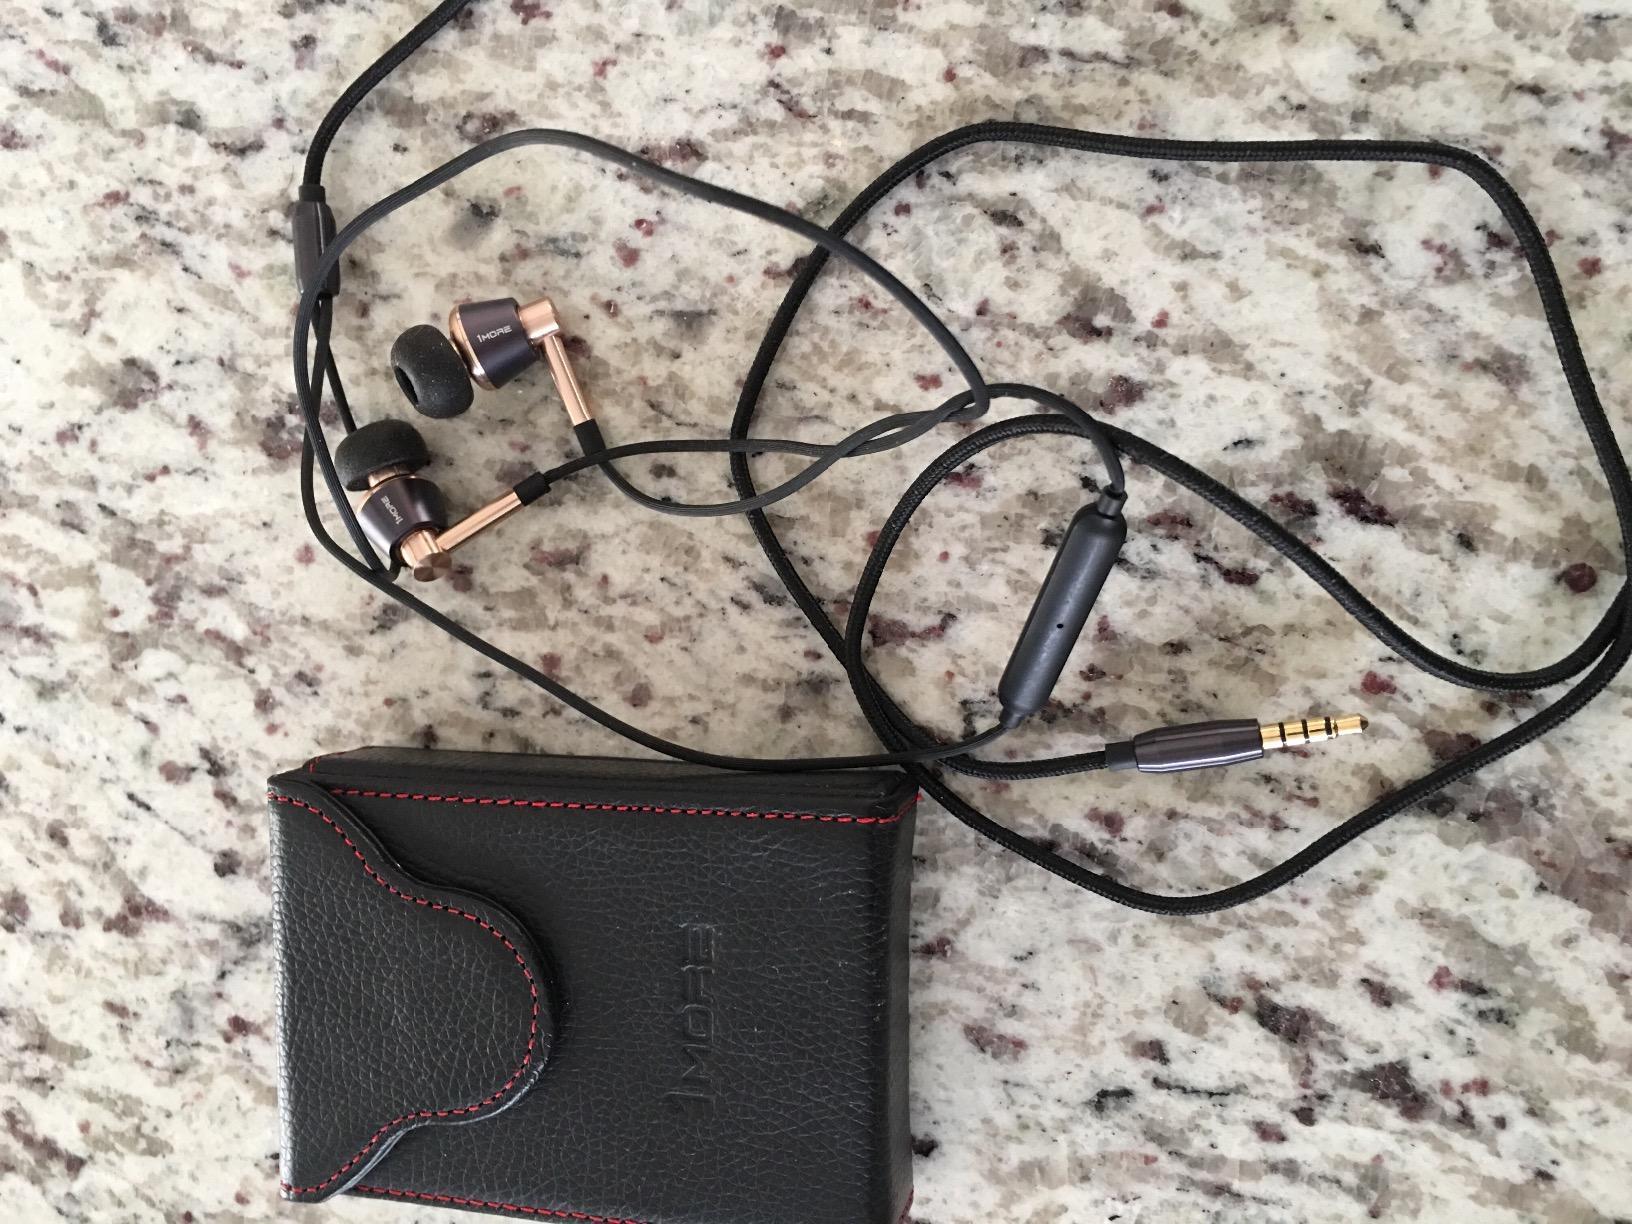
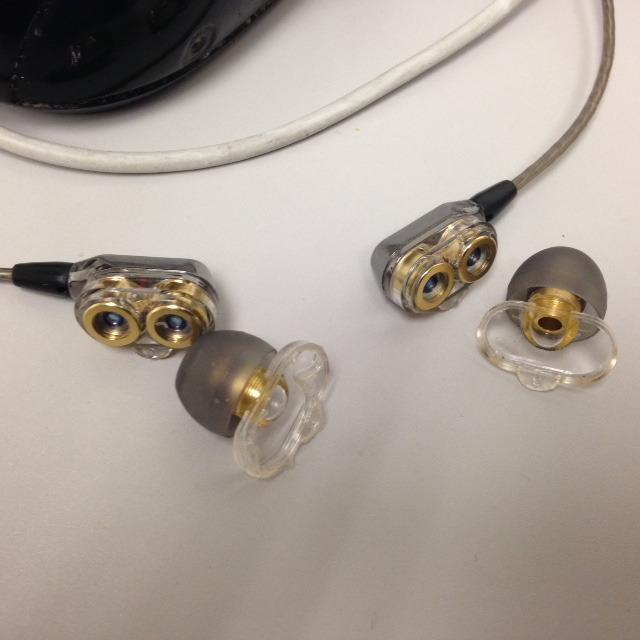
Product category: headphones
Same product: no